Sarah Villiers, Countess of Jersey

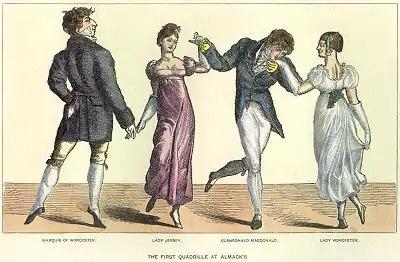
"The First Quadrille at Almack's", an illustration featuring Lady Jersey, second from left

Under the terms of her grandfather's will, she was the primary legatee, and she not only inherited Osterley Park but became senior partner of Child & Co. after the death of her grandmother, Sarah Child. Her husband, George Villiers, added the surname Child by royal licence. The inheritance made her one of the richest women in England: in 1805 she was able to give £20,000 each to four family members without impairing her own income. In politics, she was a Tory, although she lacked the passionate interest in politics shown by her cousin Harriet Arbuthnot. On hearing that the Duke of Wellington had fallen from power in 1830, she burst into tears in public. She reportedly "moved heaven and earth" against the Reform Act 1832.